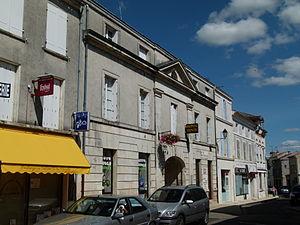
Alignement d'immeubles du XIXe siècle dans la rue Audry-de-Puravault, principale artère urbaine de Surgères.
Surgères est une commune du Sud-Ouest de la France, située dans le département de la Charente-Maritime, en région Nouvelle-Aquitaine. Ses habitants sont appelés les Surgériens.